Pixham

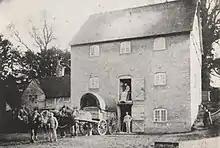
Pixham Mill when in use

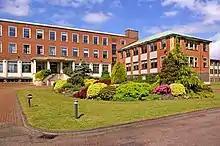
Pixham End offices

No mention is made of Pixham in Domesday Book, but evidence of Roman occupation, including coins, tiles and pottery shards, was discovered on the site of the Friends Provident Sports Ground in 1980; the adjoining road is part of the original line of one of the (Roman) Stane Streets in England. The first reference to "Pixham" despite centuries of recorded Rolls at Westminster comes from a Manor Court Roll of 1417, as a farmed locality with mills but it never gained its own manor.